Question: Please indicate a possible affordance area of the brush_with_toothbrush that can be used for holding
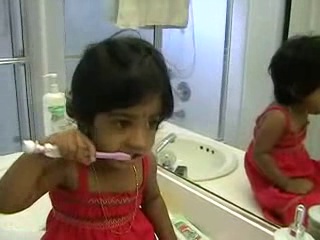
Answer: [18.5, 135, 135.5, 165]